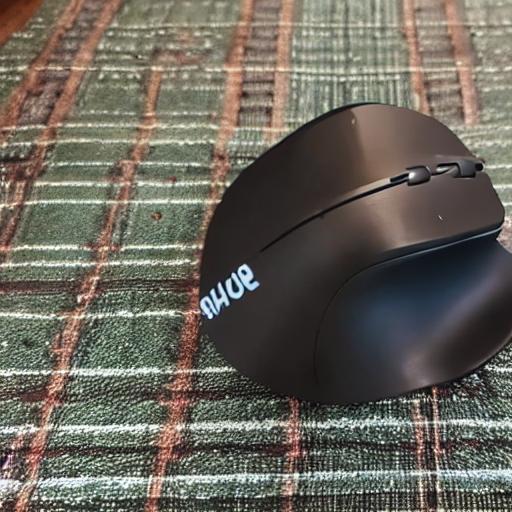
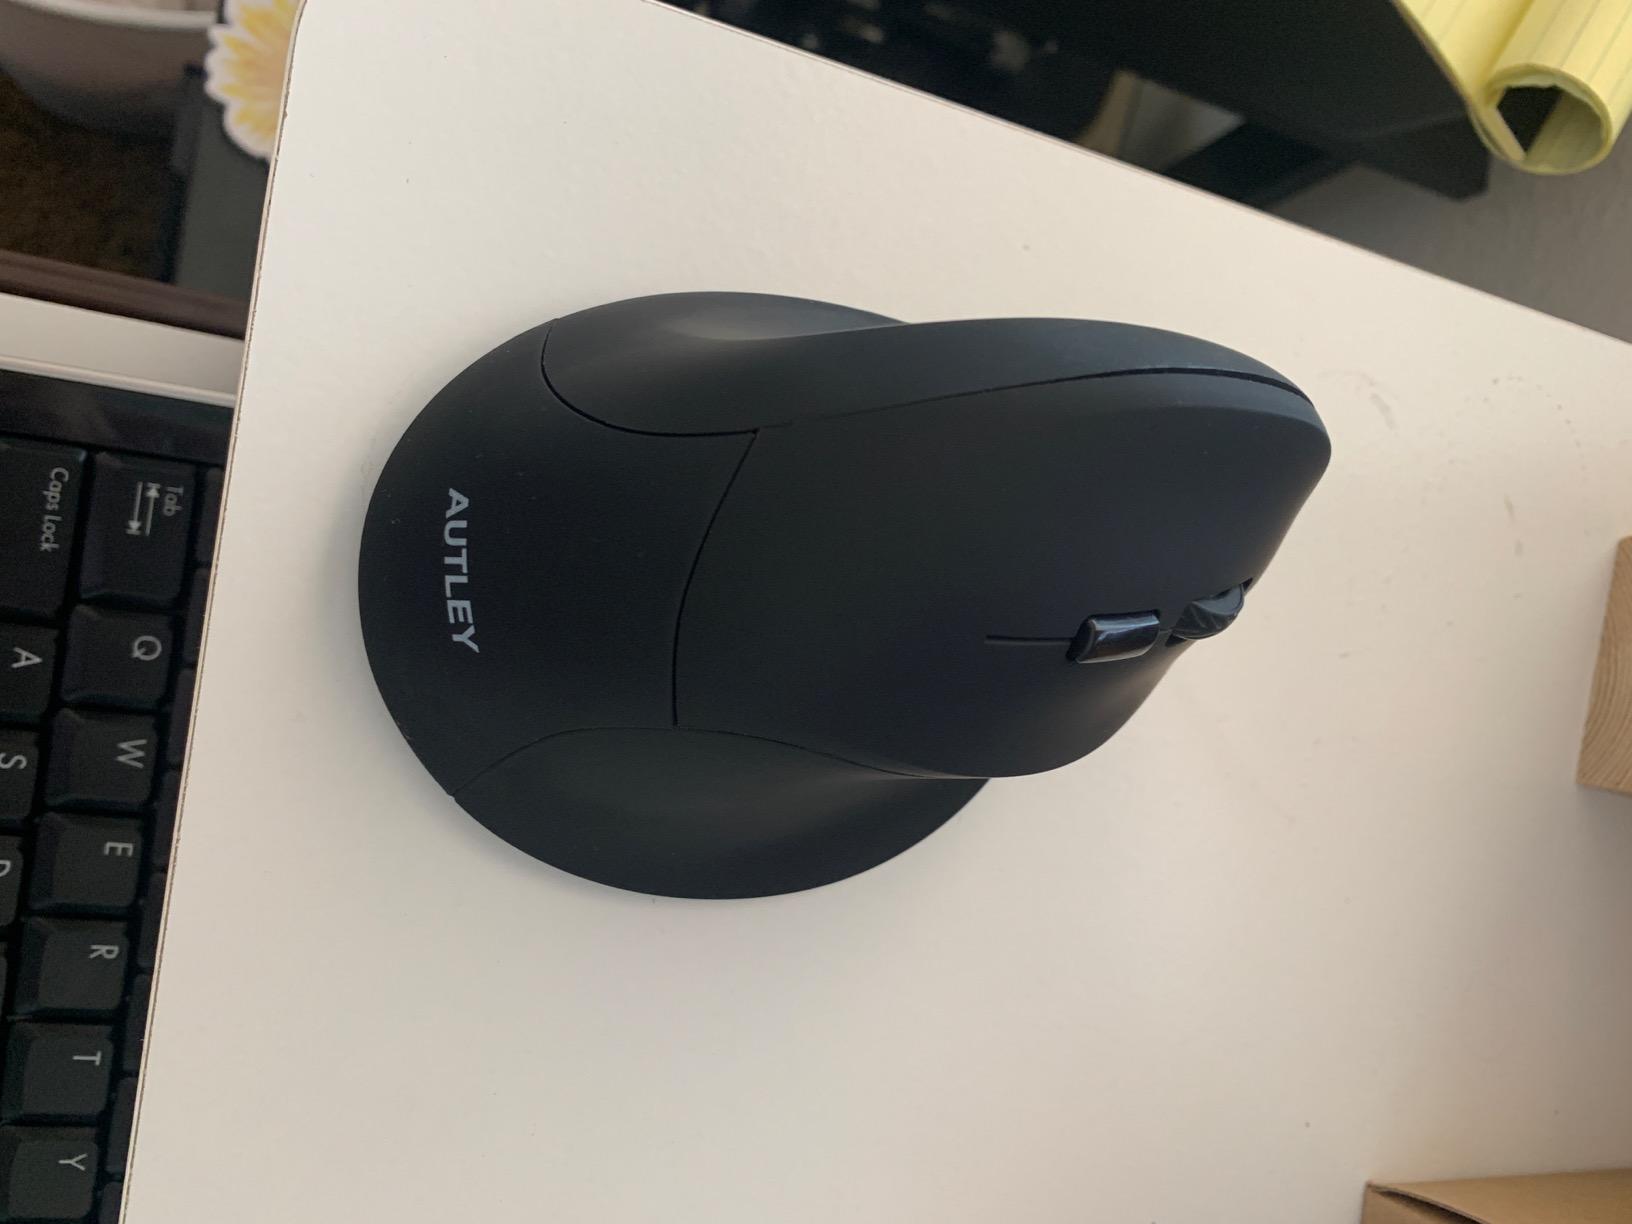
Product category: mouse
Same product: no